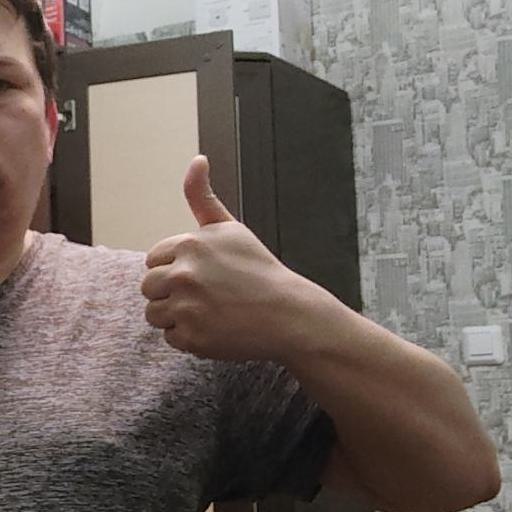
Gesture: like